Gott's Roadside

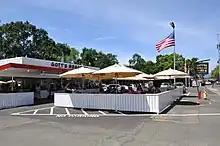
Gott's Roadside in St. Helena

Gott's Roadside is a restaurant group located in Northern California with seven locations in the San Francisco Bay Area. It is a diner-concept restaurant with influence from California cuisine.